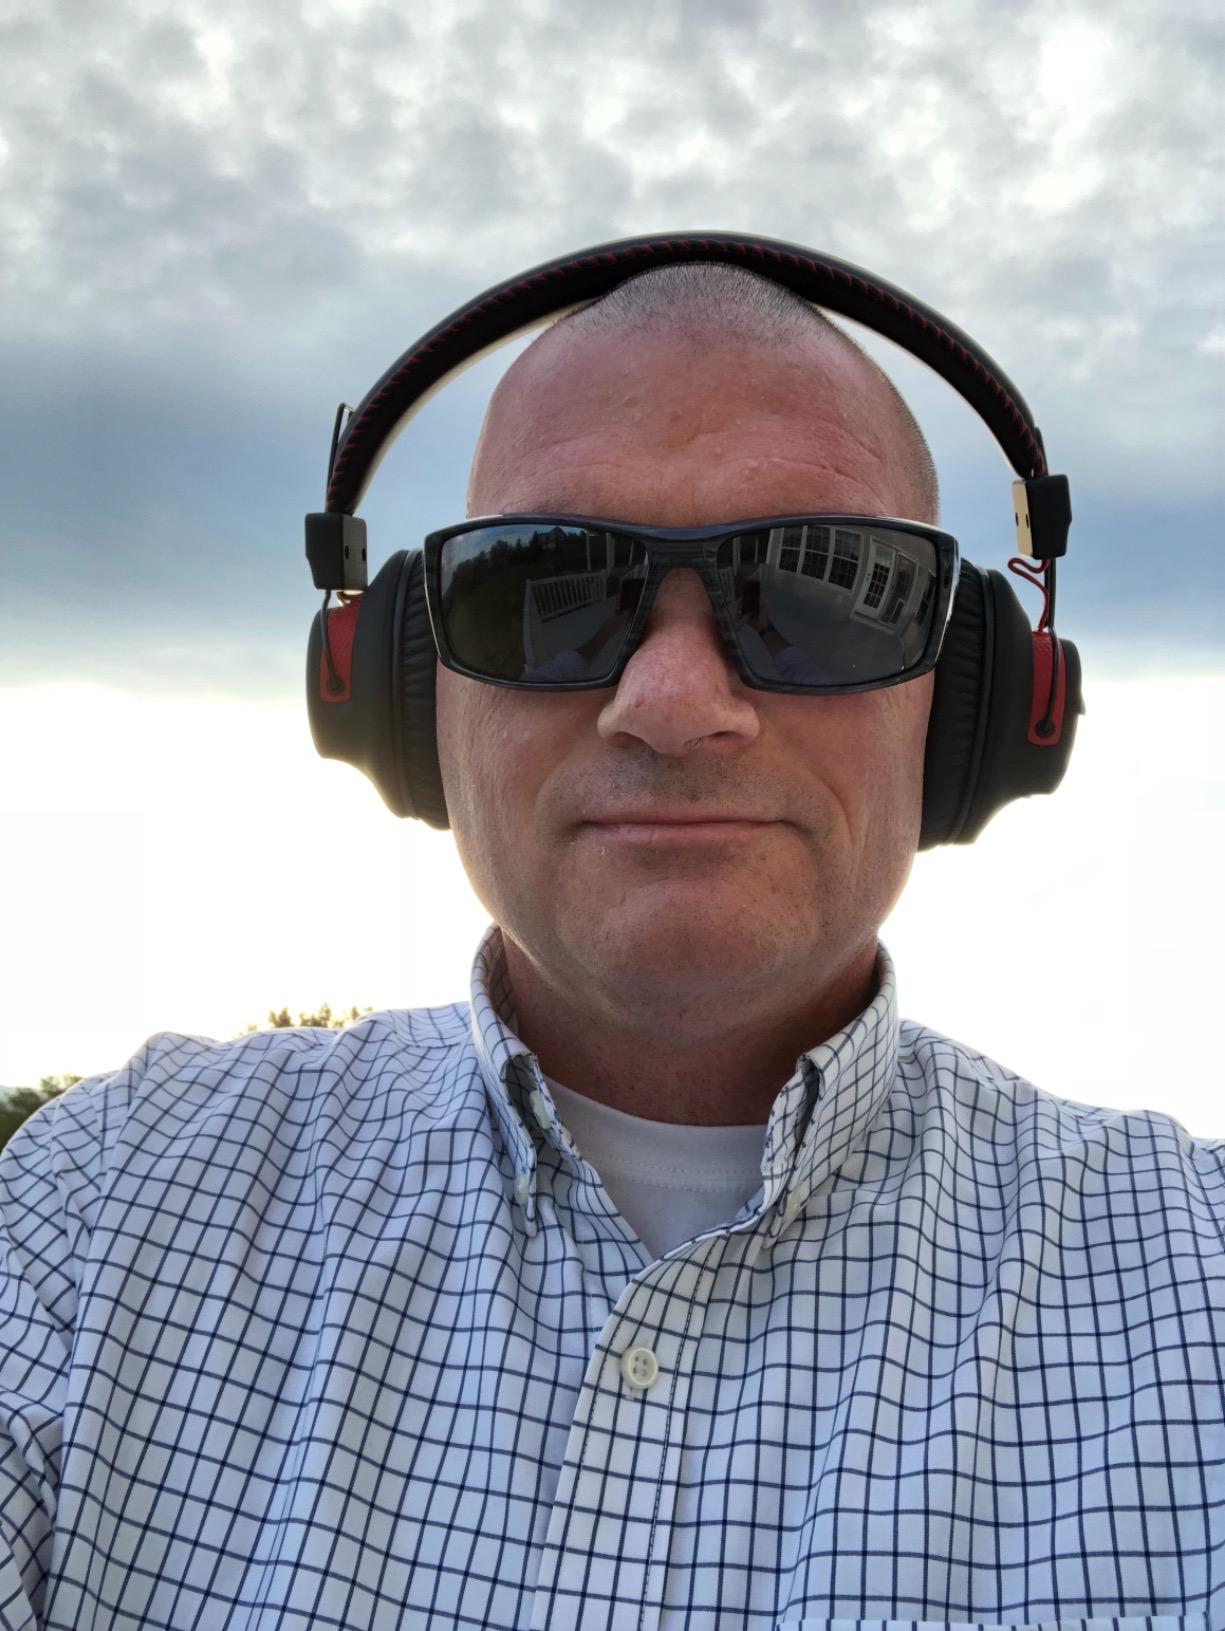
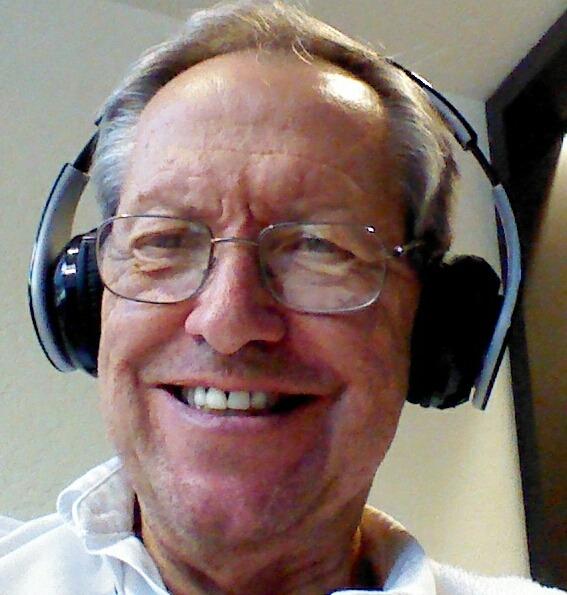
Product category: headphones
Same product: no